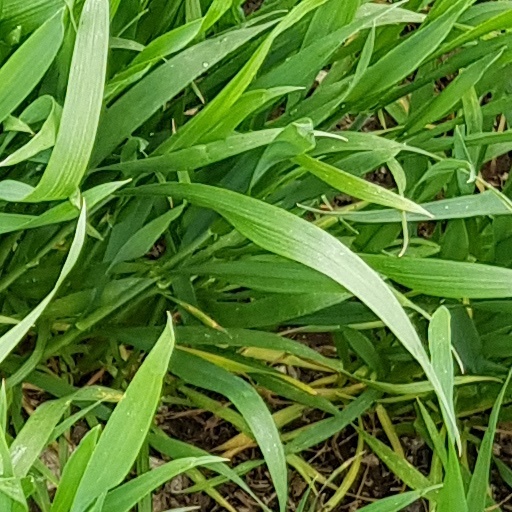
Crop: wheat